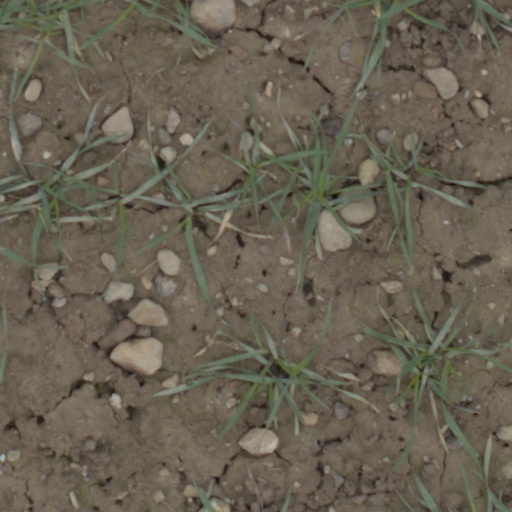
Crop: wheat